Rachel Dolezal

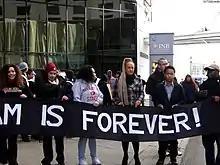
Dolezal (third from right, holding the sign) before the Spokane NAACP march on Martin Luther King Day in January 2015.

Dolezal is of Northern and Central European ancestry; her father has stated that their family is of primarily European descent and "a small amount of American Indian".